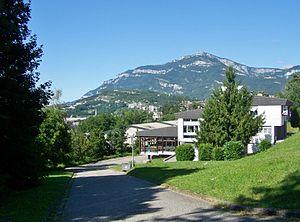
Restaurant universitaire du campus de Jacob-Bellecombette de l'Université de Savoie, sur les hauteurs de Chambéry (en arrière-plan) en Savoie.
Le département de la Savoie est un département français de la région Auvergne-Rhône-Alpes, dont le chef-lieu est la ville de Chambéry. Ses habitants sont connus sous le nom de Savoyards. L'Insee et La Poste lui attribuent le code 73.